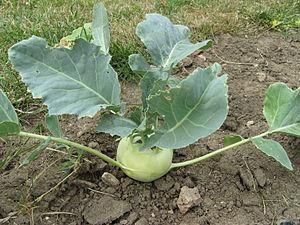
Chou-rave